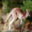
Label: kangaroo